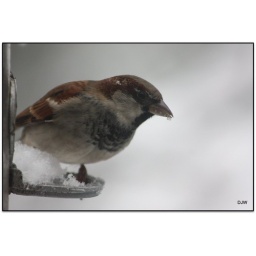
A male house sparrow tucking in to some black sunflower seeds.